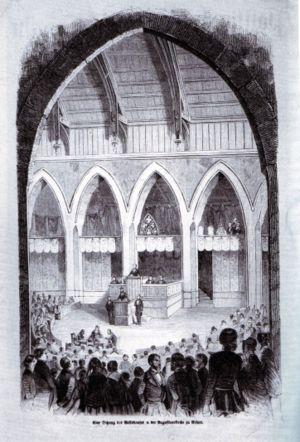
La Confédération germanique est une confédération européenne ayant existé de 1815 à 1866. Elle est formée lors du congrès de Vienne, en remplacement de la confédération du Rhin sous protectorat de Napoléon Iᵉʳ. La Confédération germanique reprend en grande partie les limites du Saint-Empire romain germanique, incluant donc des populations non germanophones. Restent hors de la Confédération les territoires autrichiens relevant du royaume de Hongrie et les territoires prussiens à l'est du Brandebourg.
L'Union d'Erfurt était une assemblée parlementaire qui a siégé du 20 mars au 29 avril 1850. Après l'échec du parlement de Francfort créé par la révolution de Mars, cette assemblée avait pour but de permettre la rédaction d'une constitution pour une future Allemagne unifiée sous la domination de la Prusse, dite solution petite-allemande, en opposition avec la solution grande-allemande où le nouvel État aurait été dominé par l'Autriche. L'union d'Erfurt est née de la volonté de Joseph von Radowitz de mener une politique d'union afin d'unifier l'Allemagne par le haut.
Otto von Bismarck /ˈɔtoː fɔn ˈbɪsmɑːk/, duc de Lauenburg et prince de Bismarck, né à Schönhausen le 1ᵉʳ avril 1815 et mort le 30 juillet 1898 à Friedrichsruh, est un homme d'État prussien puis allemand.
Gottfried Ludolf Camphausen est un banquier et homme politique rhénan.